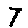
Label: 7